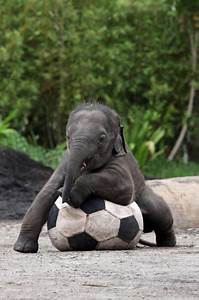
Label: elephant